Madoka Kitao

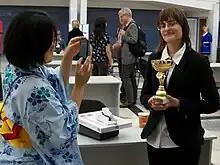
Karolina Styczyńska with Kitao in 2013

Kitao, together with former women's professional created the game dōbutsu shogi, a simplified version of shogi designed to help beginners learn the game, in 2008: Kitao came up with the rules of the game, while Fujita designed the game's pieces. She is also the representative director and founder of Nekomado (株式会社ねこまど), a shogi promotion, education and publishing company.